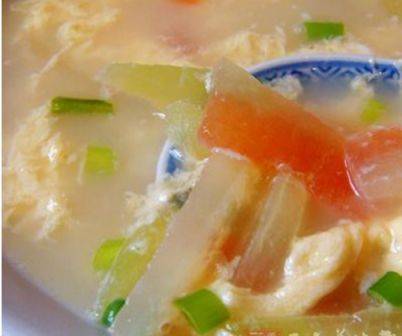
Label: trash